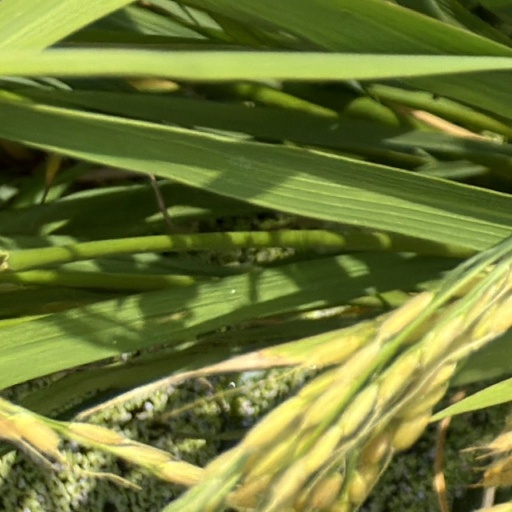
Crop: rice